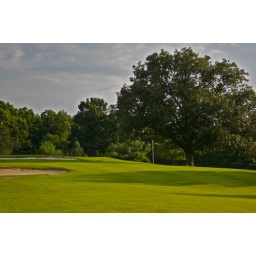
The 1st green at Capon Springs. That tree tends to get in the way.